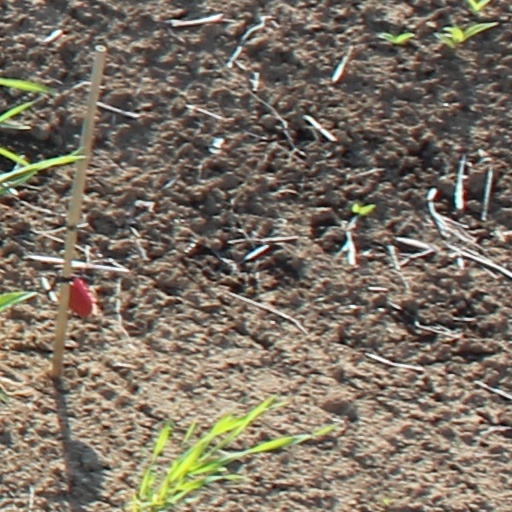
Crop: wheat